Sue Slipman

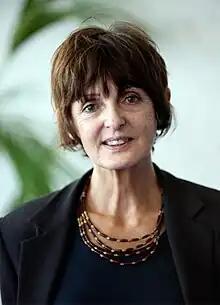
Sue Slipman in 2010

Susan Slipman (born 3 August 1949) was President of the National Union of Students between 1977 and 1978. She later joined the National Union of Public Employees. Since then she has held a wide range of appointments and offices in the public sector and the field of training and education.